Huaycán de Pariachi

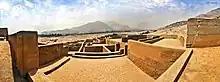
Panoramic view of Huaycán de Pariachi

Huaycán de Pariachi is an archaeological site in Peru located in Huaycán, Ate District, Lima. south of the Rímac River. At different times, it was part of the Ichma culture and the Inca Empire.